Jing–Hu rivalry

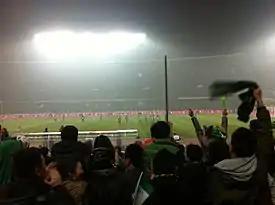
16 March 2012, Beijing Guoan played Shanghai Shenhua at home in the Workers' Stadium.

Today, the match between the two clubs are considered by fans of both teams to be the most important of the season. Victories and losses between the teams carry significance beyond just football and is seen as a competition between the two cities in which the teams are based directly, with Beijing being the capital of China and Shanghai being the nation’s msot populous city and an economic hub. As a result, each encounter between the two sides becomes a focal point in the media, and is sometimes compared to the El Clásico in Spain. The intensity of competition on the field between players from both sides is often very high, and the matches themselves receive significant attention from fans. Physical conflicts and confrontations off the field are also reported. Most of Shenhua's attendance records in their home stadiums were achieved when they hosted Guoan, and vice versa. Some Guoan fans say, "Without Guoan, there's no Shenhua; without Shenhua, there's no Guoan. These are the only two teams in China that deserve the title of a national derby." Shenhua fans, on the other hand, say, "Shenhua and Guoan are arch-rivals, but neither can do without the other. Without each other's presence in the league, it would be so boring."